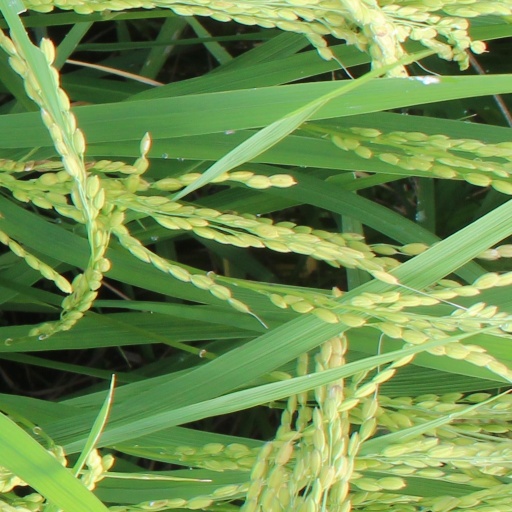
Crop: rice